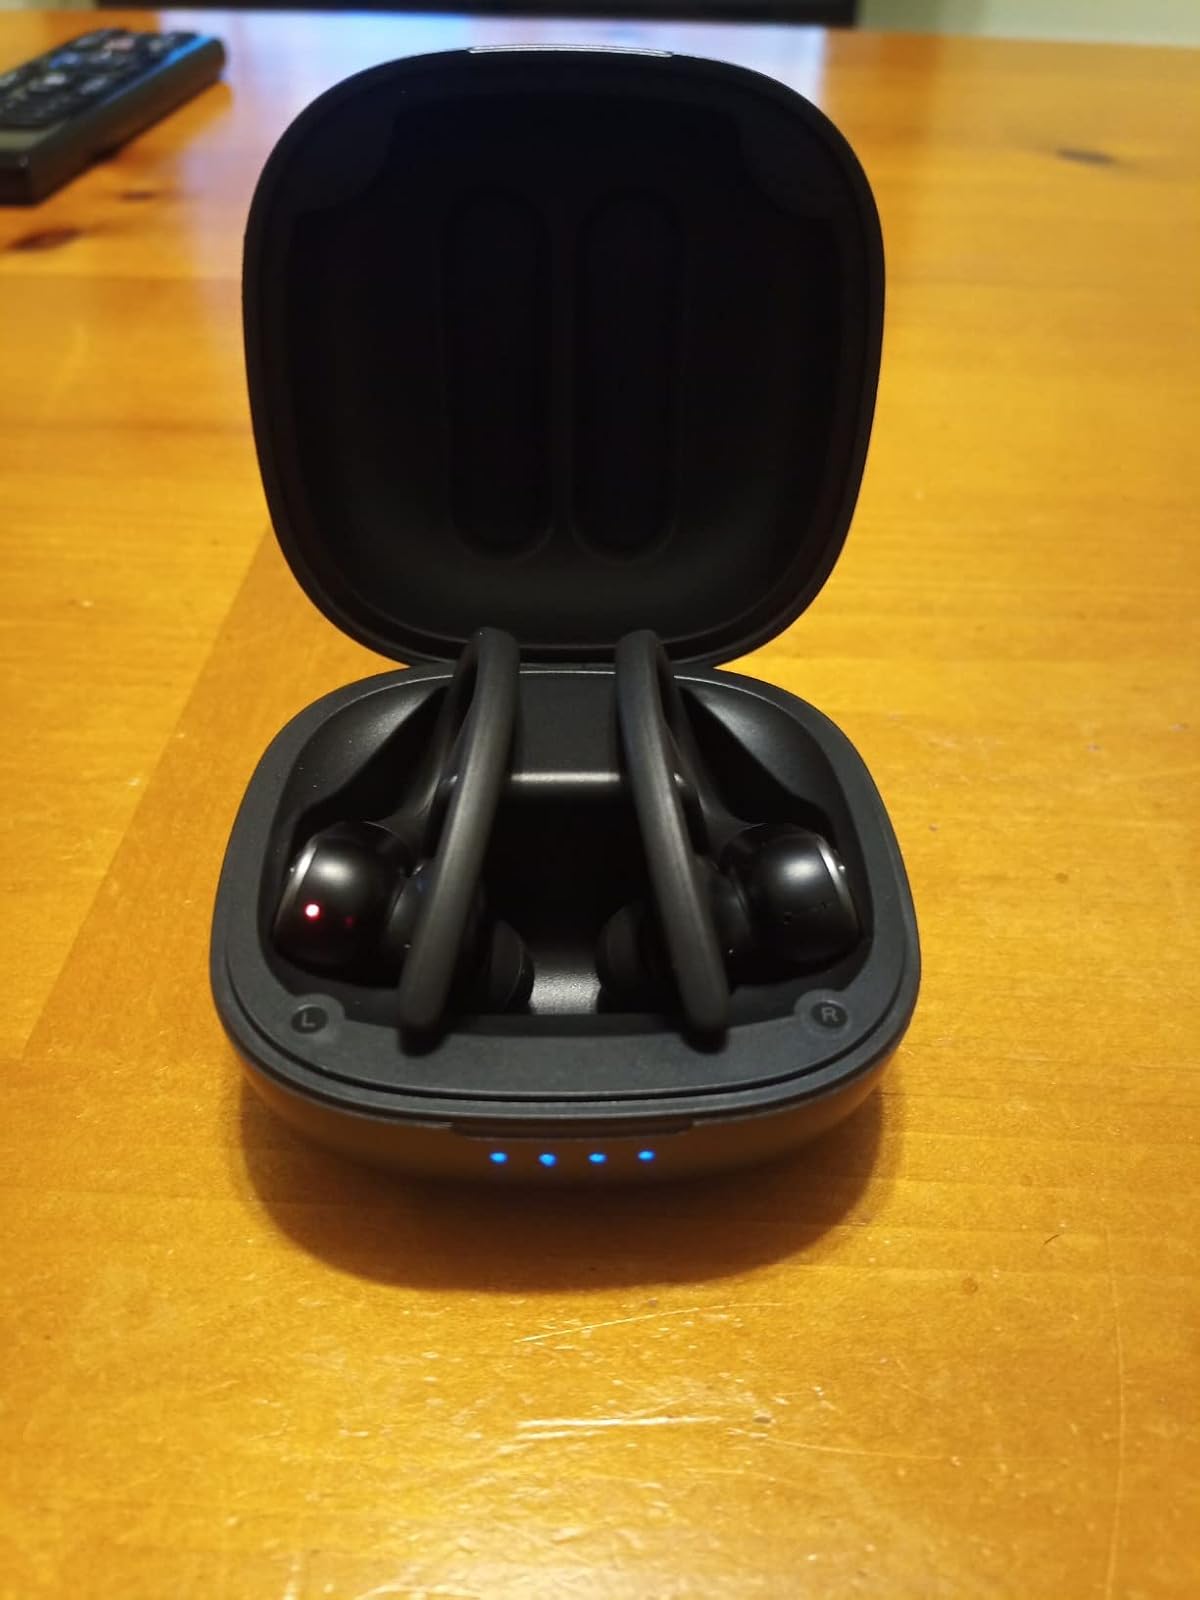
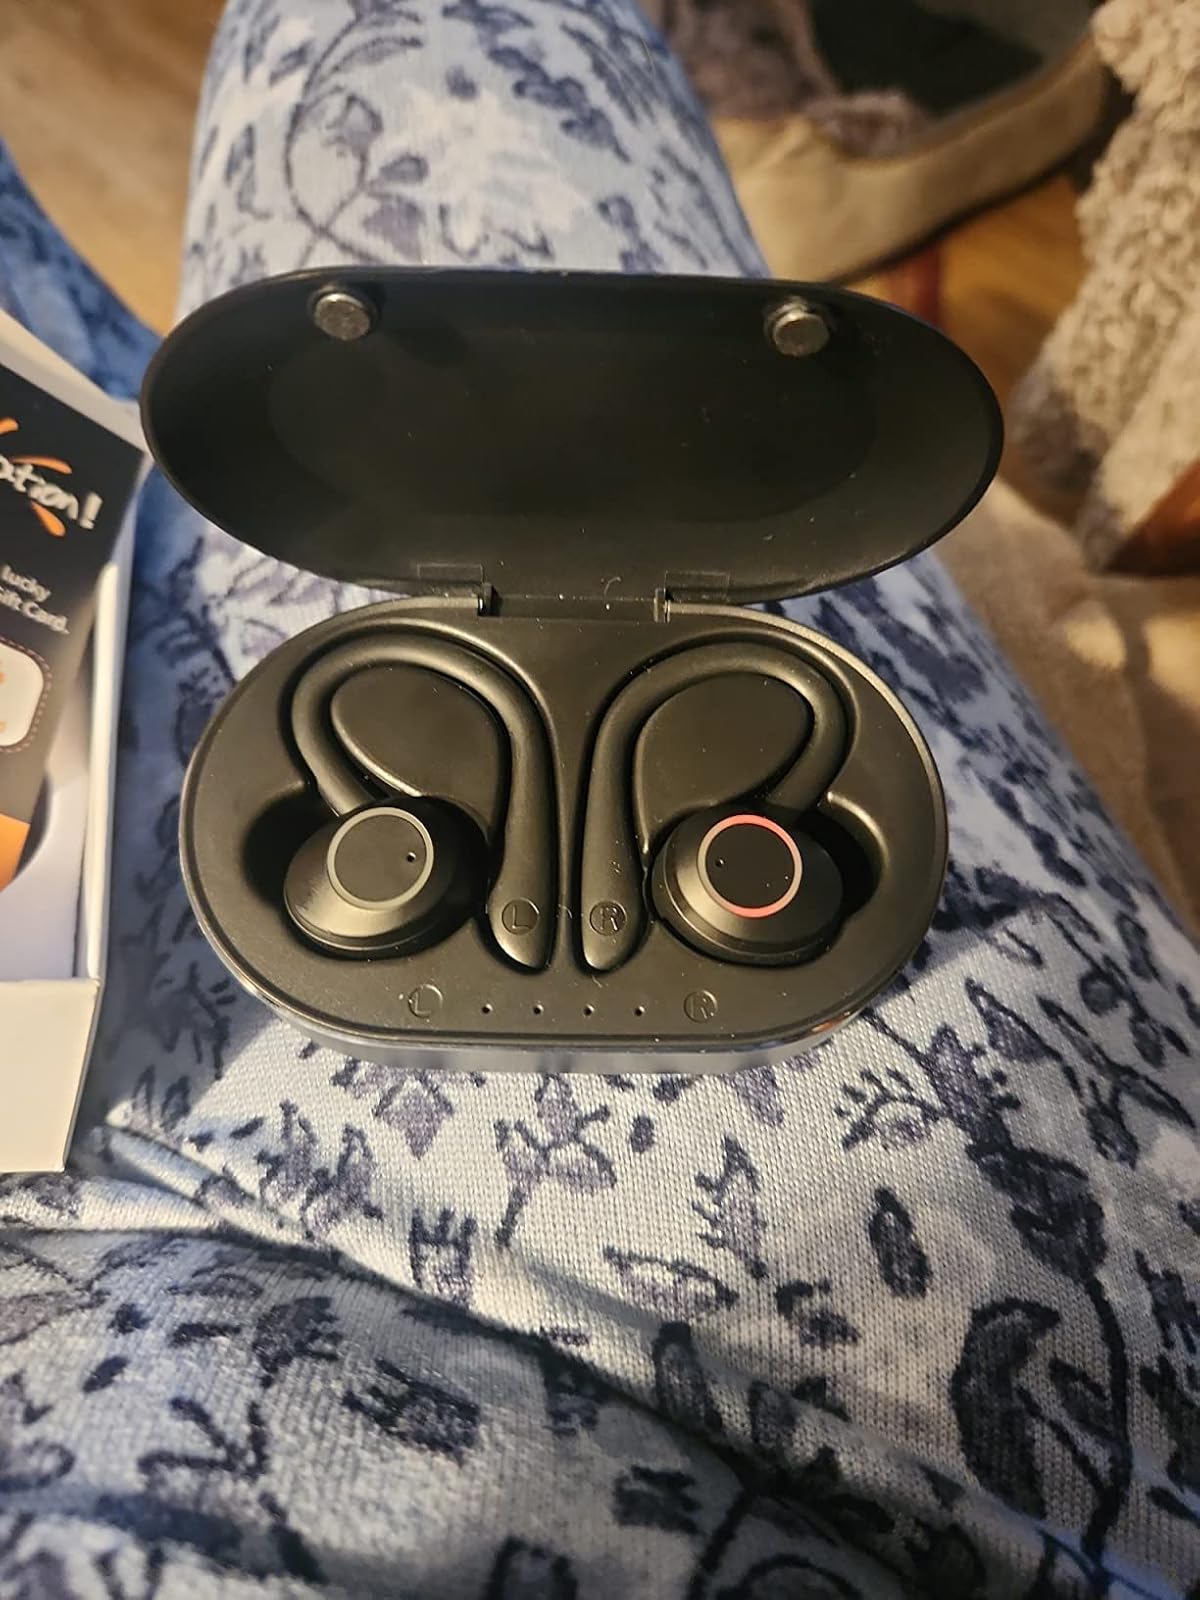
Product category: earbuds
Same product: no